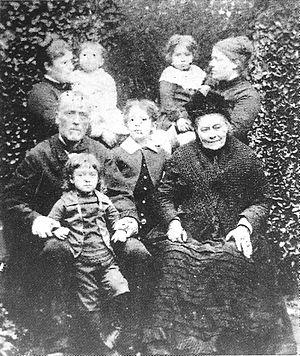
Victor Segalen vers 1887 entre ses deux grand-parents maternels, Aline et Ambroise Lalance, avec sa mère Ambroisine (à droite) tenant sa sœur Jeanne dans ses bras et sa tante Louise (à gauche) avec ses deux garçons
Victor Segalen, né le 14 janvier 1878 à Brest et mort le 21 mai 1919 à Huelgoat, est un médecin de marine, romancier, poète, ethnographe, sinologue et archéologue français.